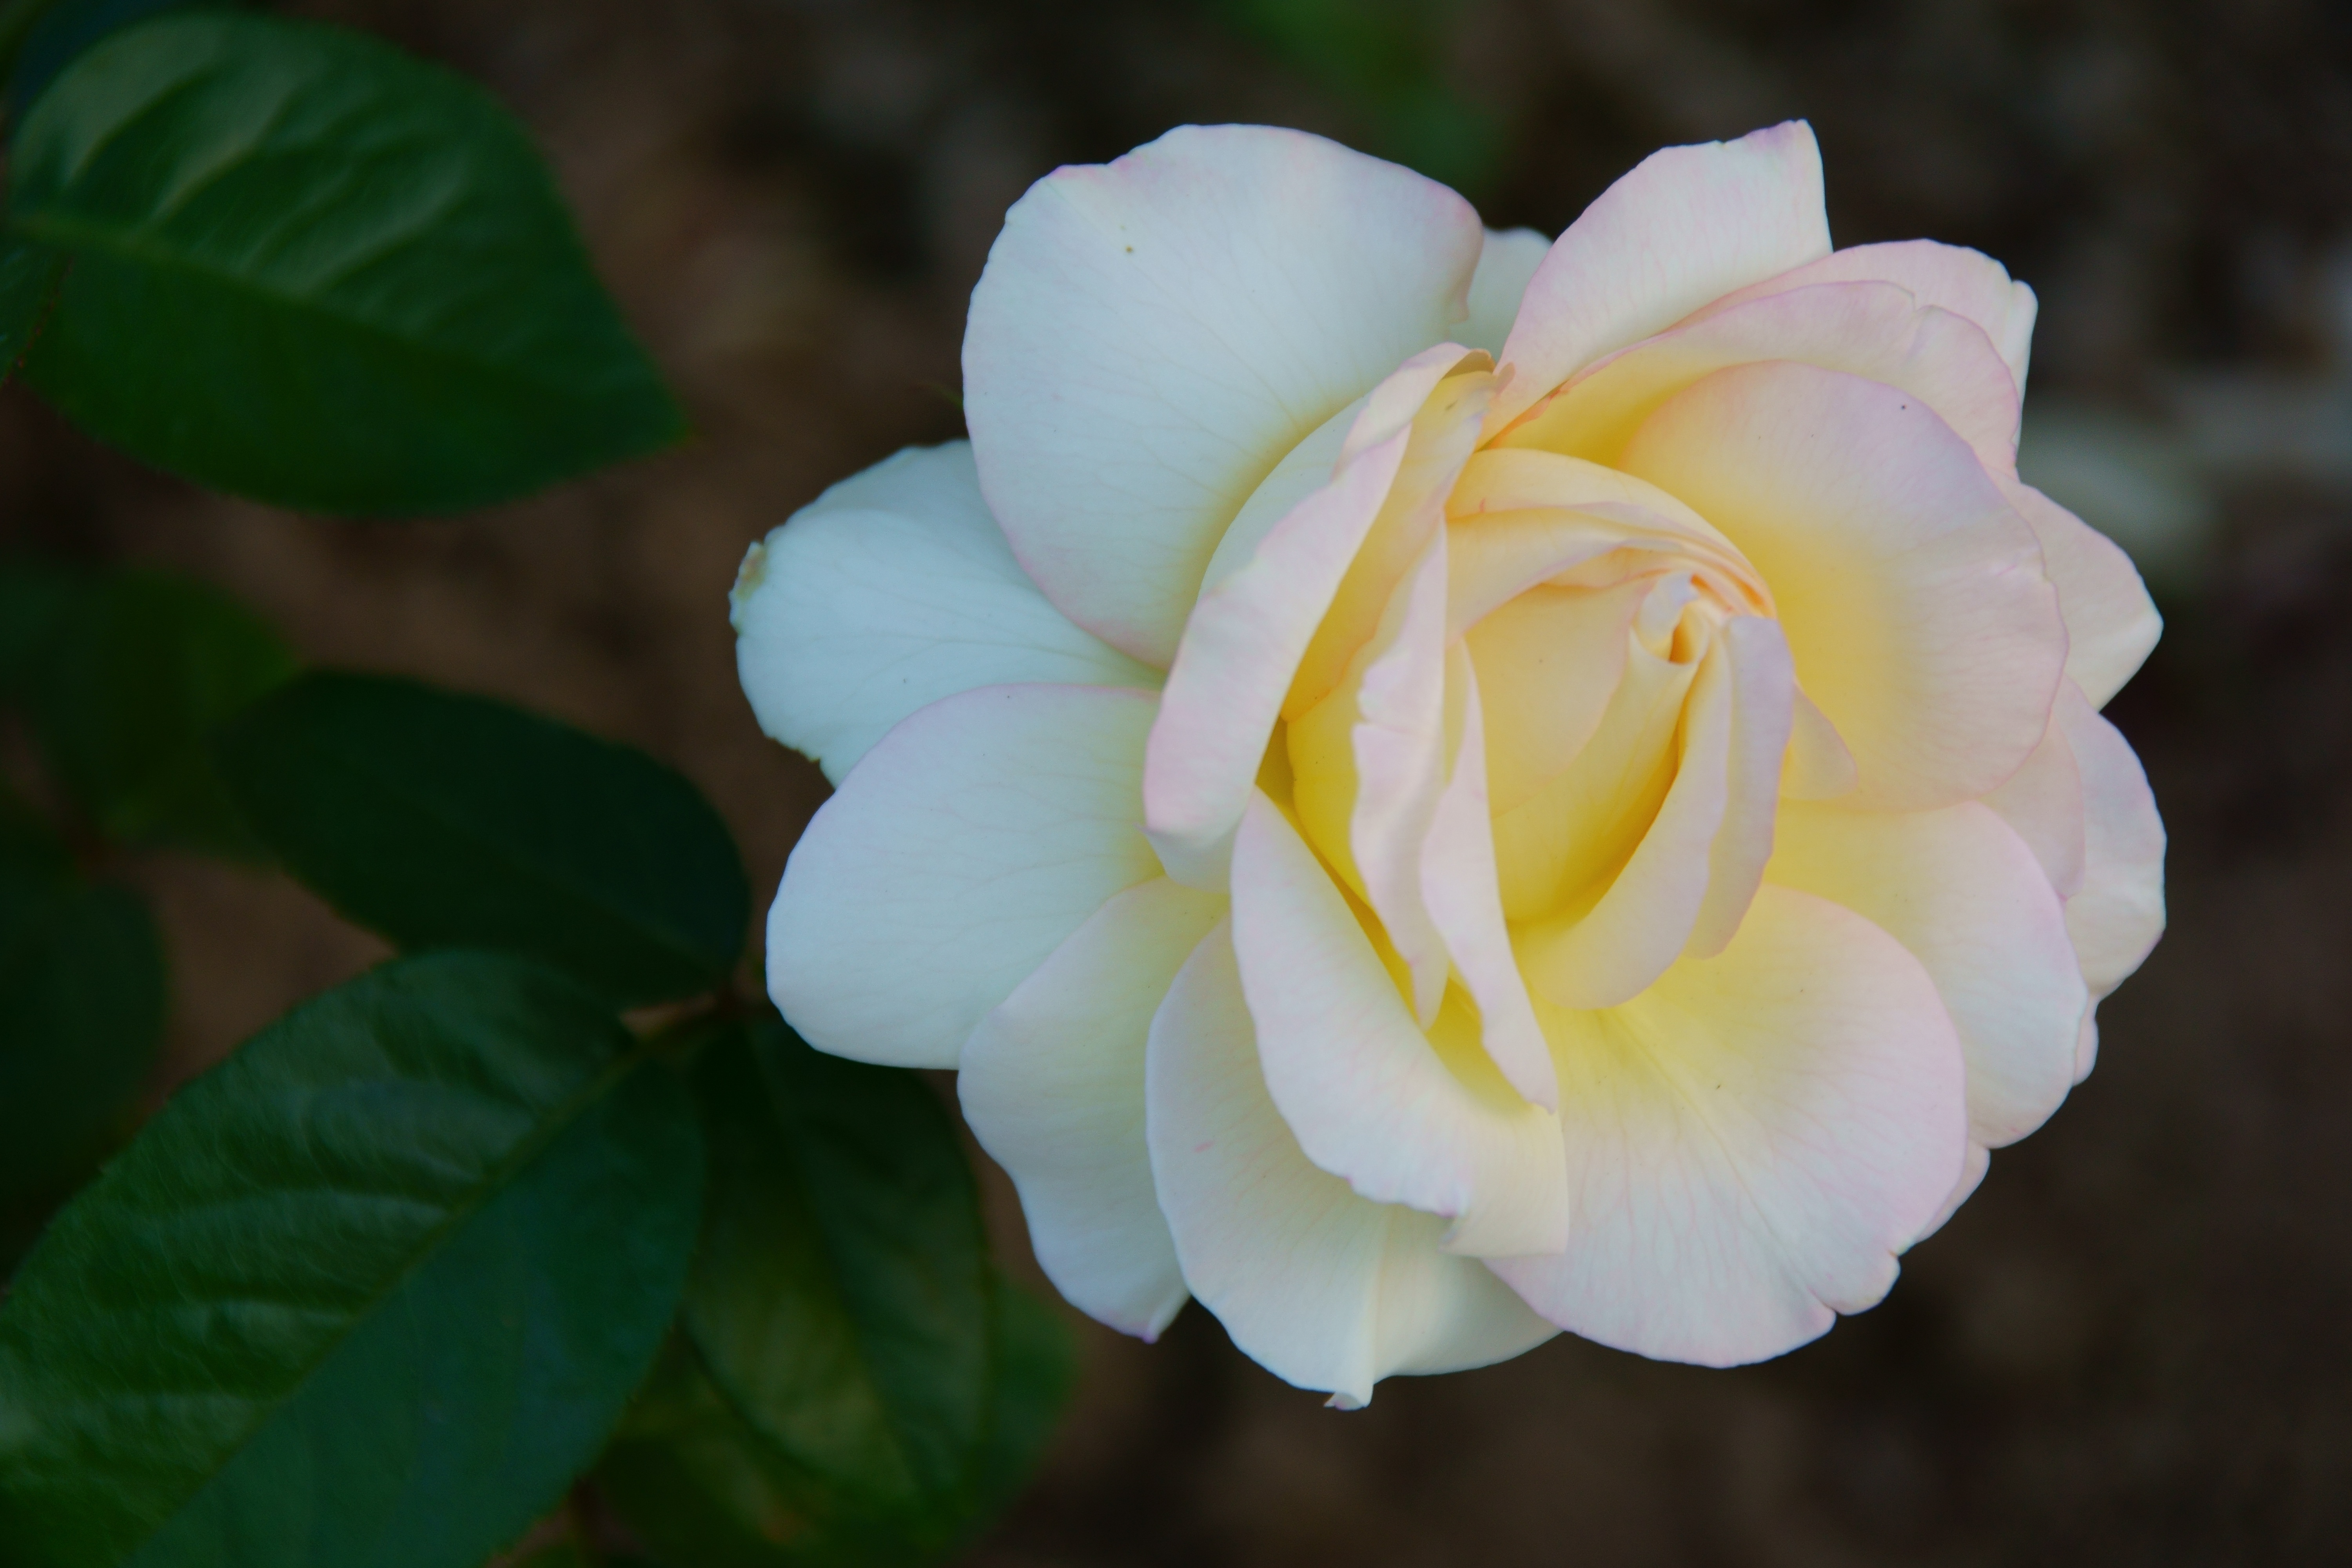
nature, blossom, plant, flower, petal, rose, yellow, garden, flora, flowers, roses, flower garden, floribunda, macro photography, summer flowers, flowering plant, garden roses, rose family, chinese rose, tender rose, queen of flowers, flowering shrubs, land plant, rose order